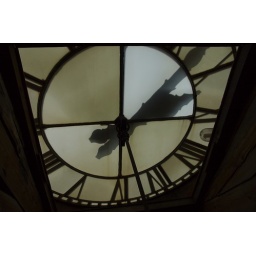
We got a tour of the clock tower in the new church, so I snapped this photo of the backside of the clock.